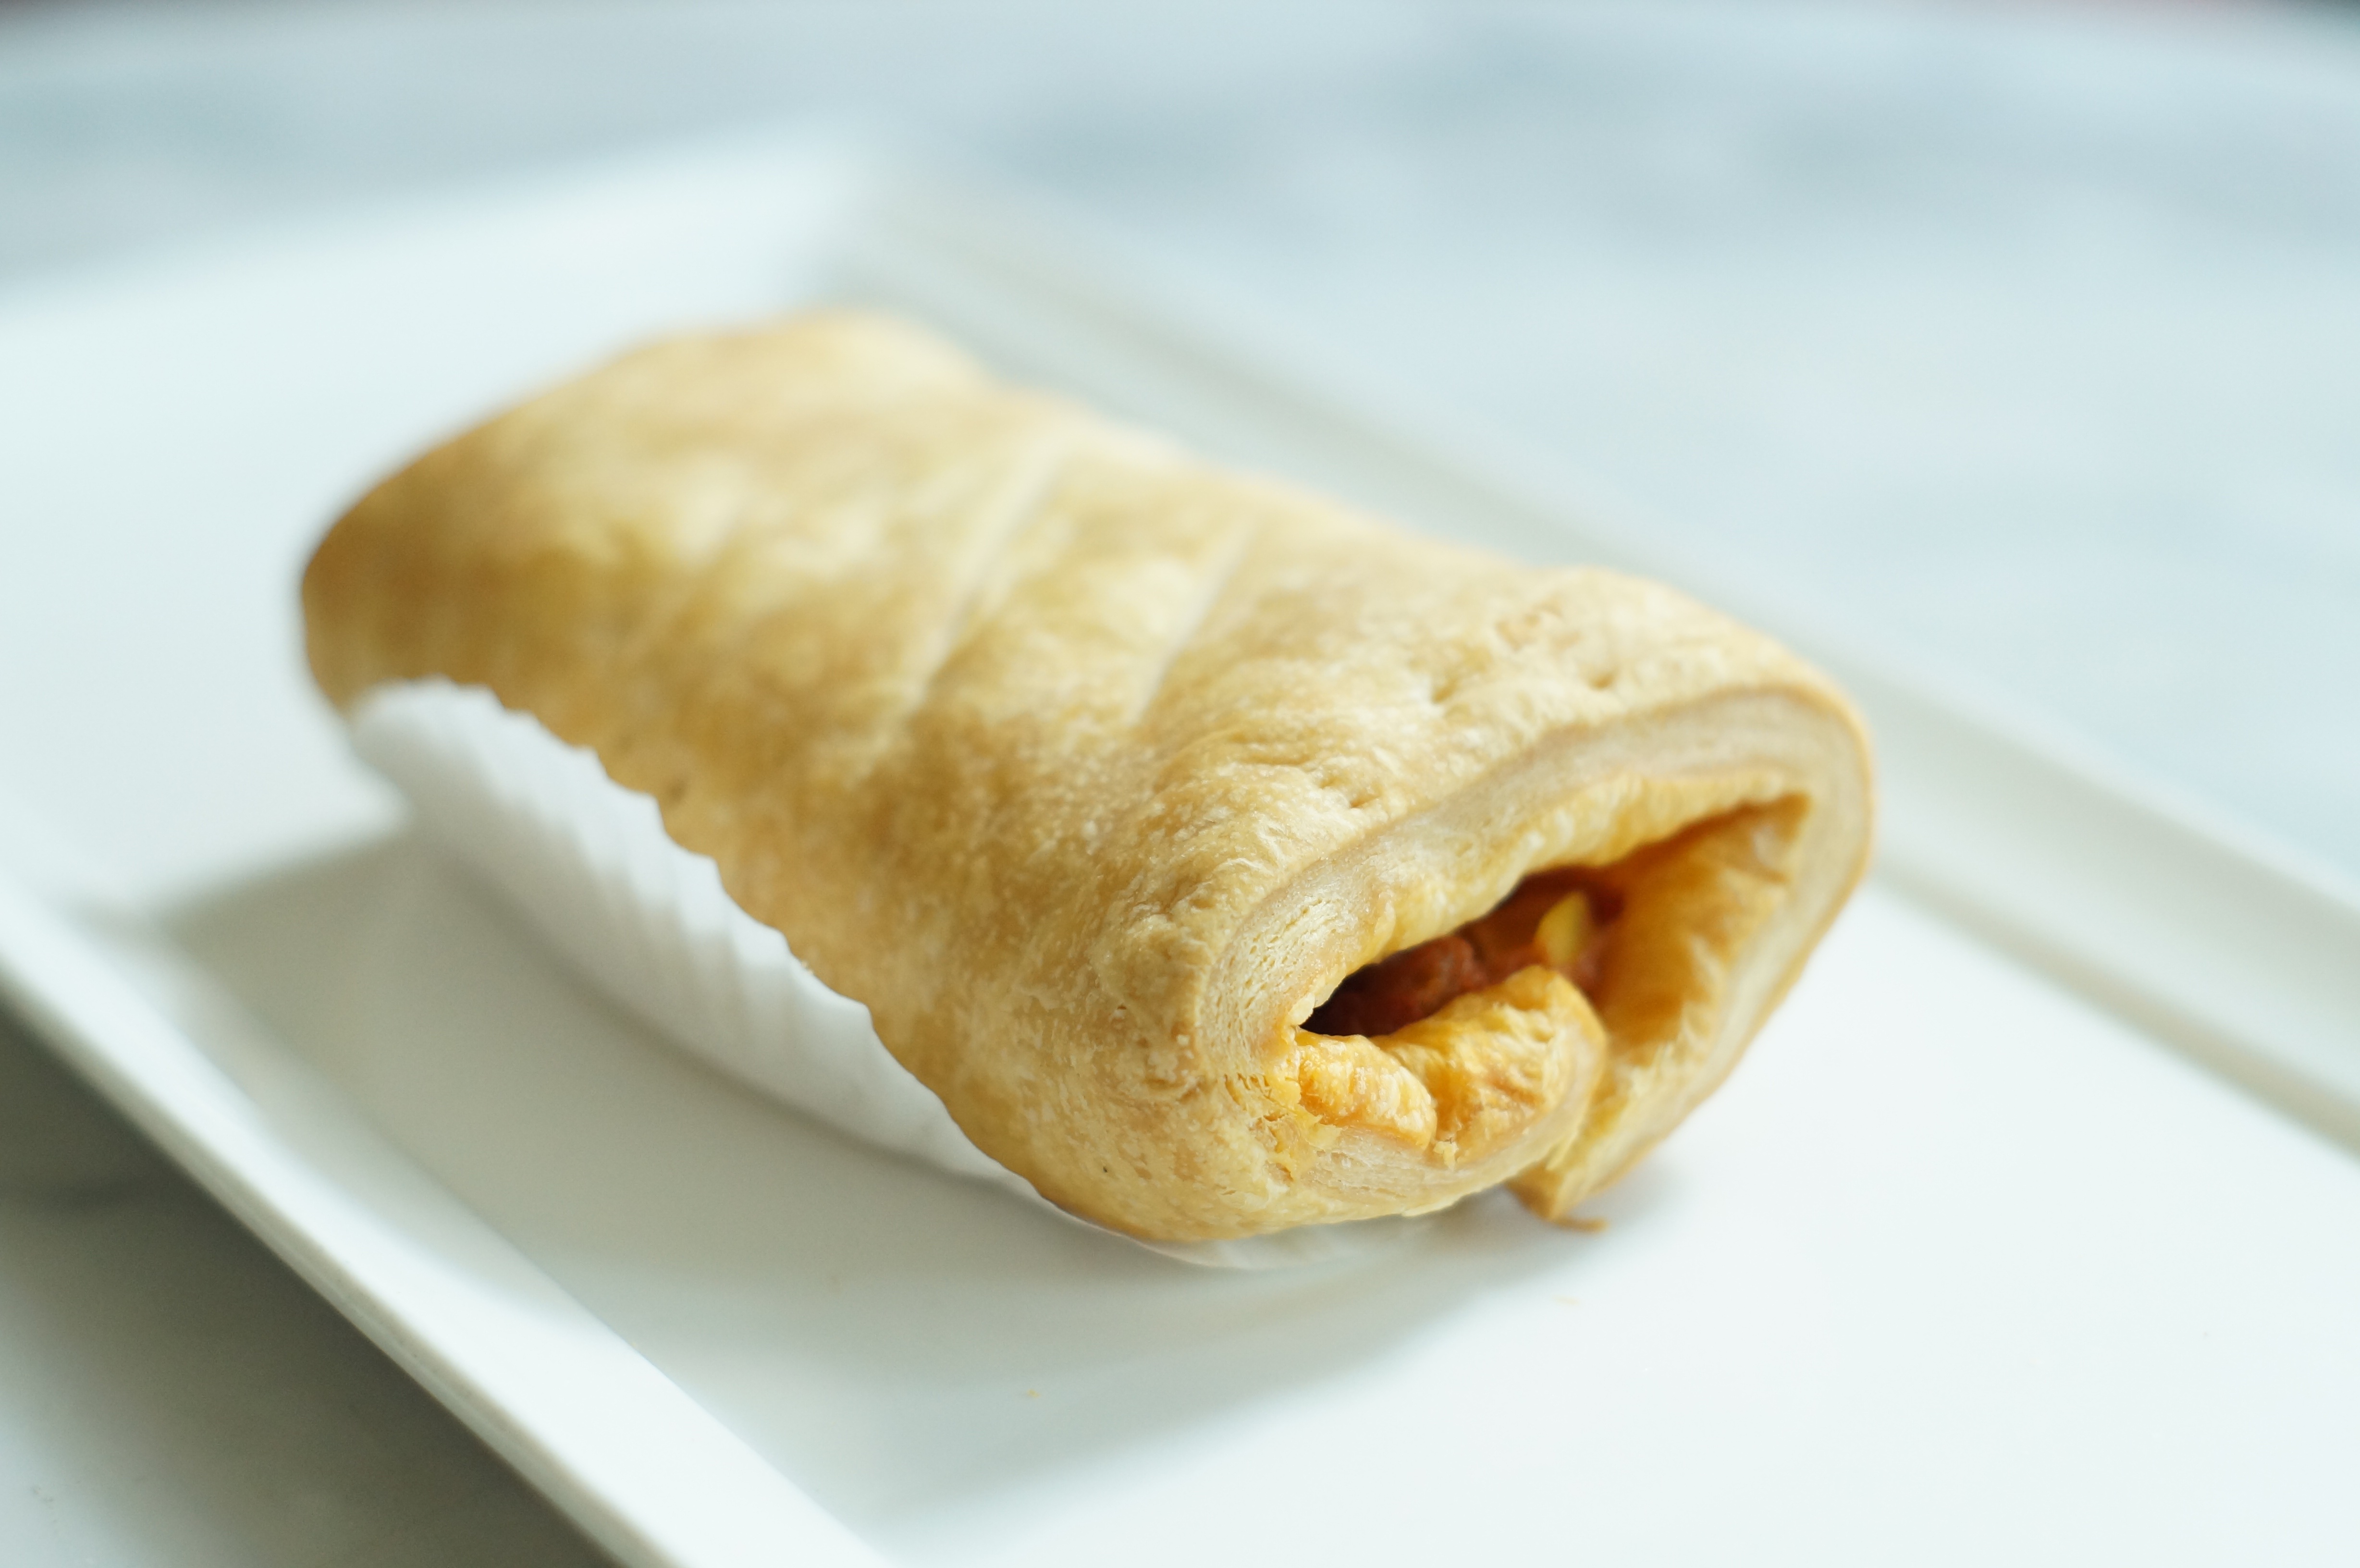
dish, meal, food, produce, breakfast, snack, dessert, cuisine, bakery, asian food, vegetarian, baked goods, chinese food, dim sum, egg roll, lumpia, taquito, spring roll